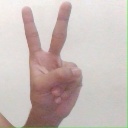
अक्षर: क